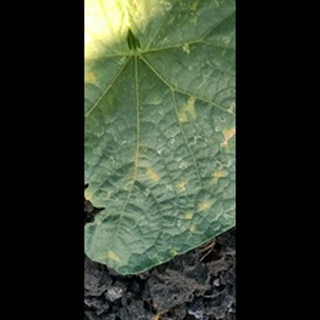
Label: diseased_cucumber